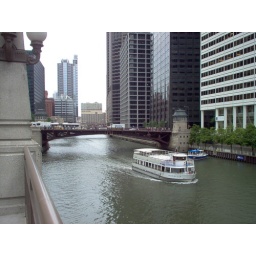
That's the Sun-Times office is the distance. I imagine Roger Ebert was at his desk in one of those windows.